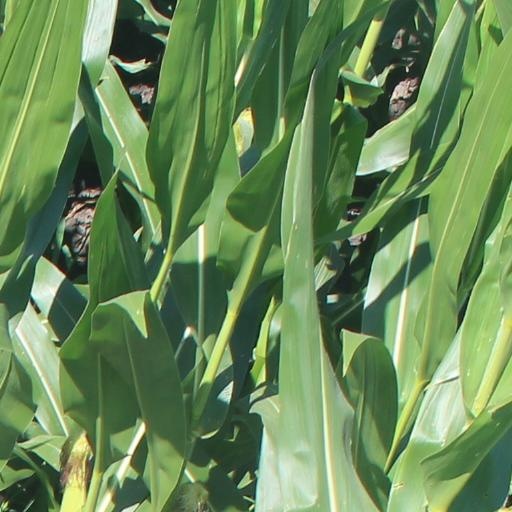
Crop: maize; corn